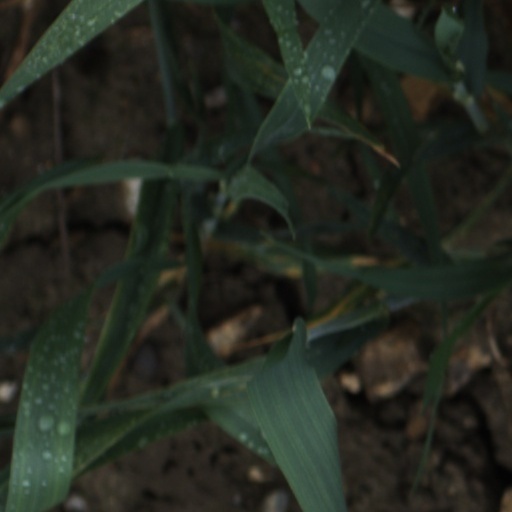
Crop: wheat